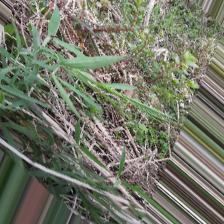
Label: Normal